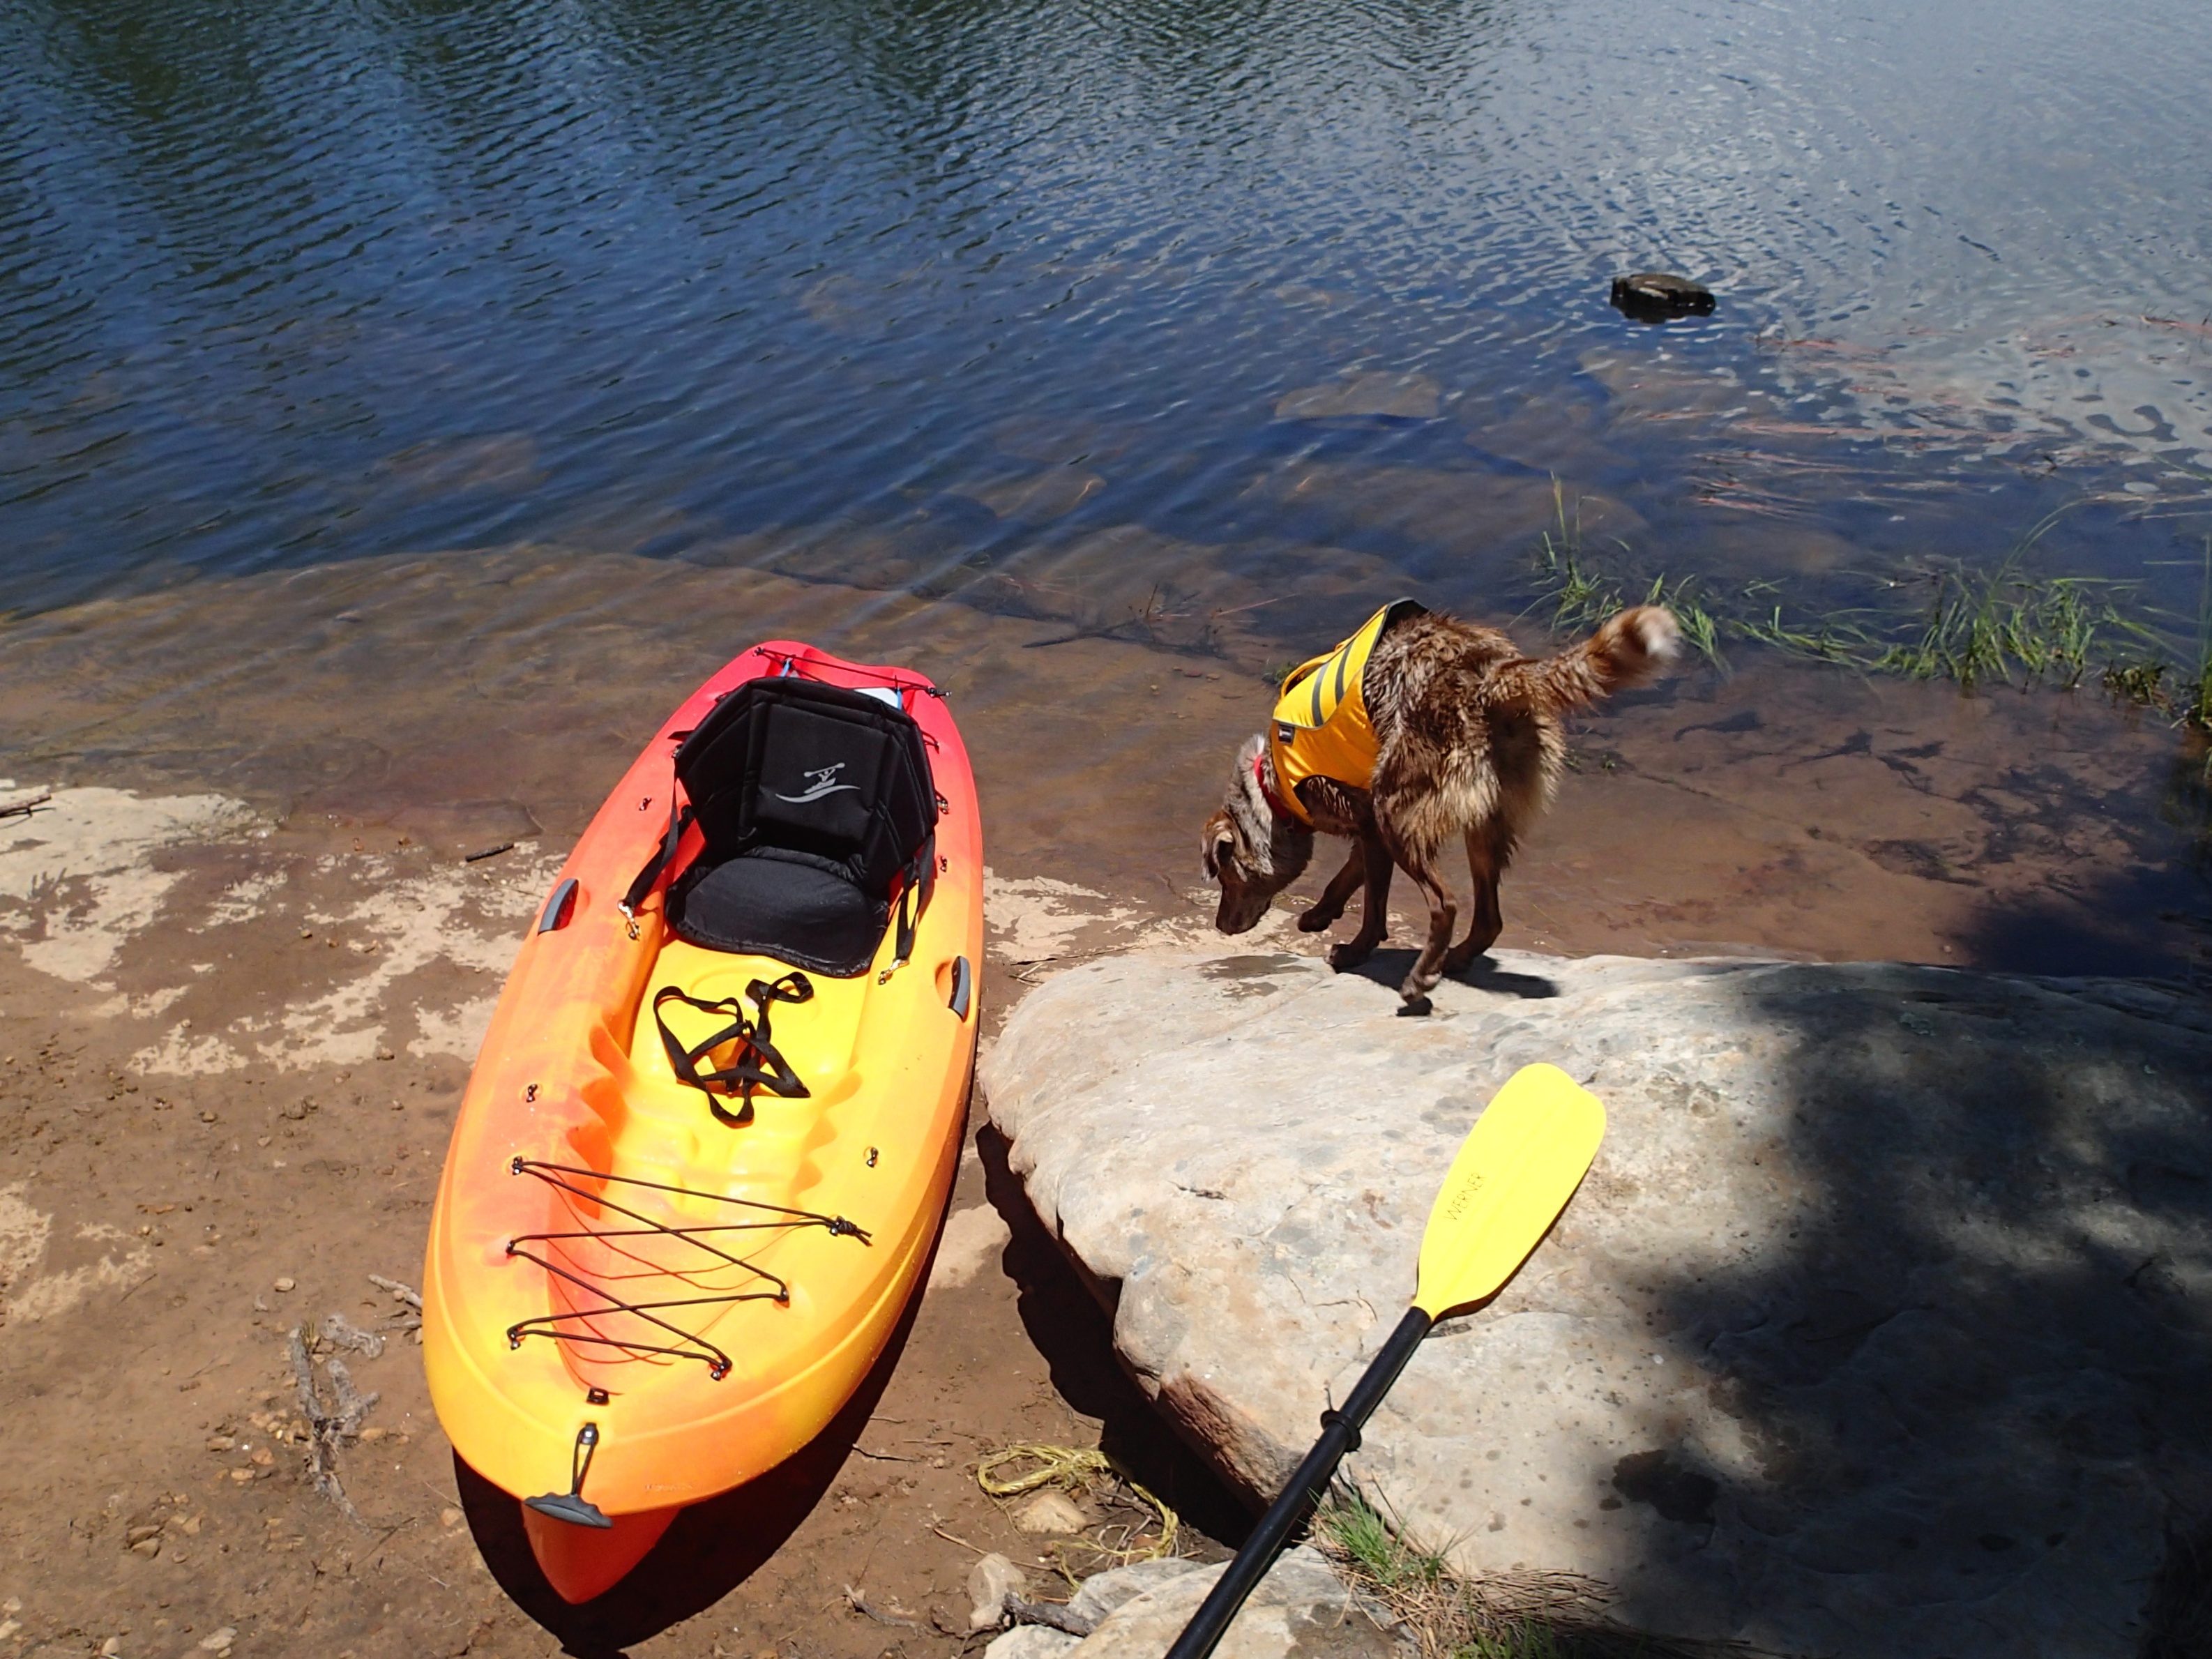
boat, dog, paddle, vehicle, yellow, extreme sport, kayak, sports equipment, boating, felix, surfing equipment and supplies